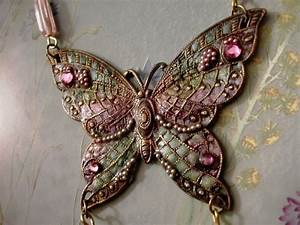
Label: butterfly